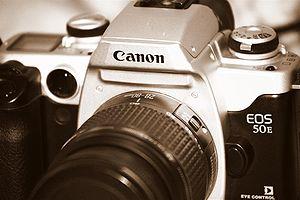
Le Canon EOS 50 est une classe d'appareils photo argentique de la marque Canon, commercialisée à partir de septembre 1995 sous les références 50E QD, 50E, 50E BLACK, 50 QD, 50, ELAN II E QD, ELAN II E, ELAN II QD, ELAN II, 55, 55 BLACK. Dans ces références, « E » indique que l'autofocus est piloté par l’œil, « QD » que le boitier et doté d'un dos dateur, « 50 » est la désignation pour l'Europe-Asie-Océanie, « ELAN » pour les Amériques et « 55 » pour le Japon.